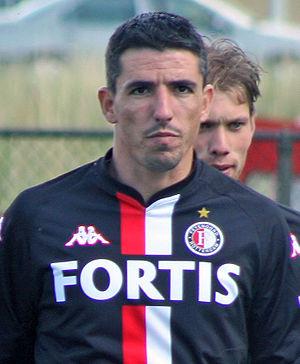
Roy Makaay, né le 9 mars 1975 à Wijchen, est un footballeur néerlandais qui évoluait au poste d'attaquant. Il est international néerlandais entre 1996 et 2005, marquant 6 buts en 43 sélections.